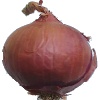
Label: Onion Red 1